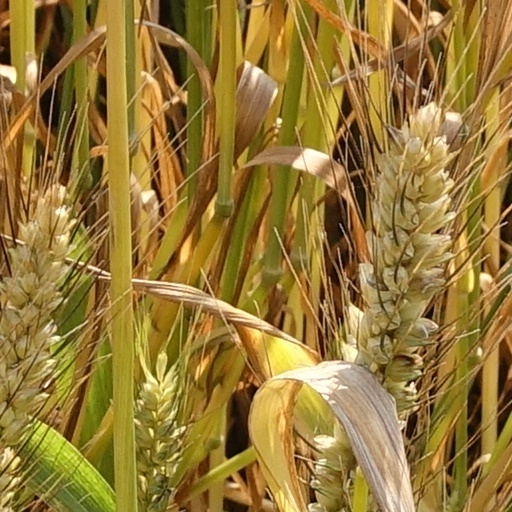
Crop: wheat